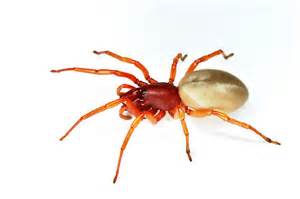
Label: ragno